1983 24 Hours of Le Mans

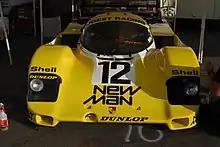
#12 Joest Porsche 956

The composite-technology company Seger & Hoffmann, half of the Sehcar consortium, were looking at new options away from Peter Sauber. Swiss Walter Brun had raced one of the cars the previous year and when Gerhard Schneider's GS Sport racing team fell into financial difficulty, he bought the other chassis. Seger & Hoffmann kept the intellectual property of the cars and, together with Brun, upgraded the design and built a new C83 version with a 2.7-litre turbo Porsche engine. Brun entered the polyglot threesome for Le Mans but he wrote off the BMW-powered Sehcar in a big accident that broke his arm at the Nürburgring round. As it transpired, the Sehcar-Porsche was still being finished during qualifying week. Brun would race it with regular co-driver Hans-Joachim Stuck and Harold Grohs. The remaining Sehcar-Cosworth would be raced by three Canadians: Villeneuve/Deacon/Heimrath.